Marie-Louise Mumbu

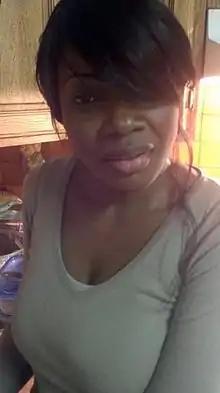

Marie-Louise Mumbu (born 15 September 1975), also called Bibish, is a Congolese journalist.